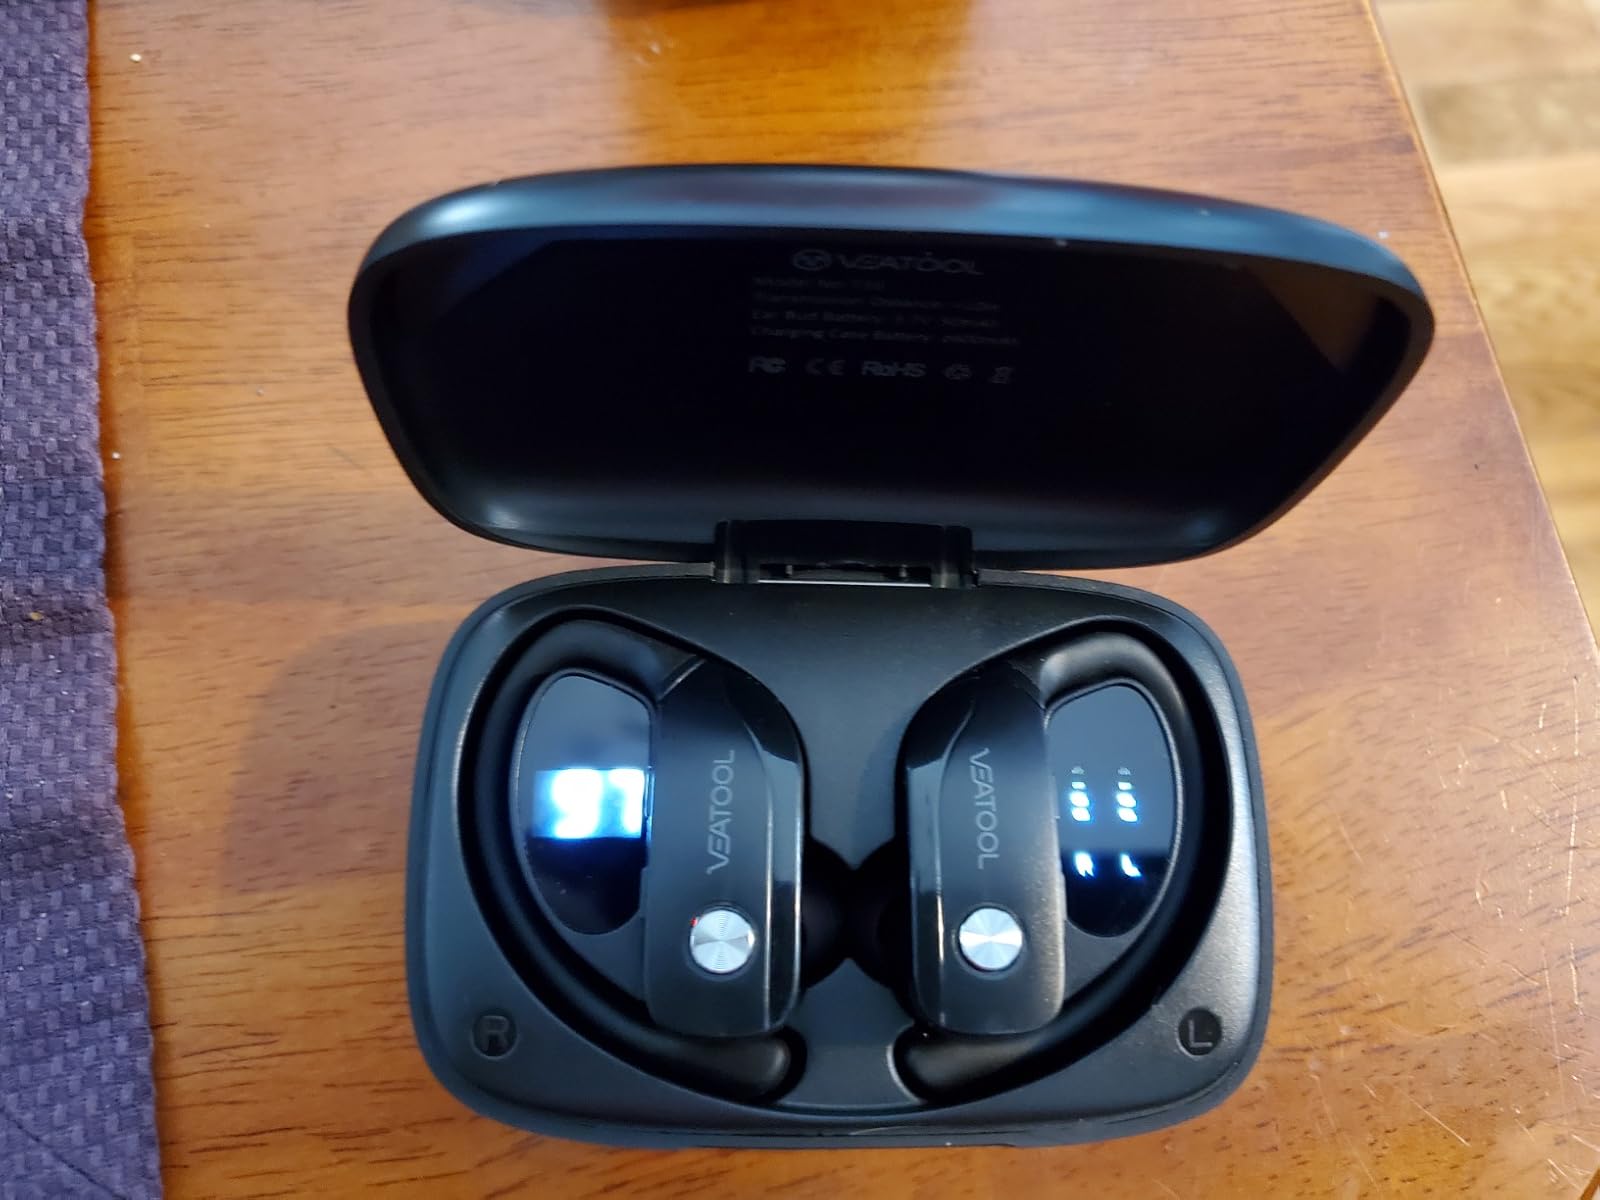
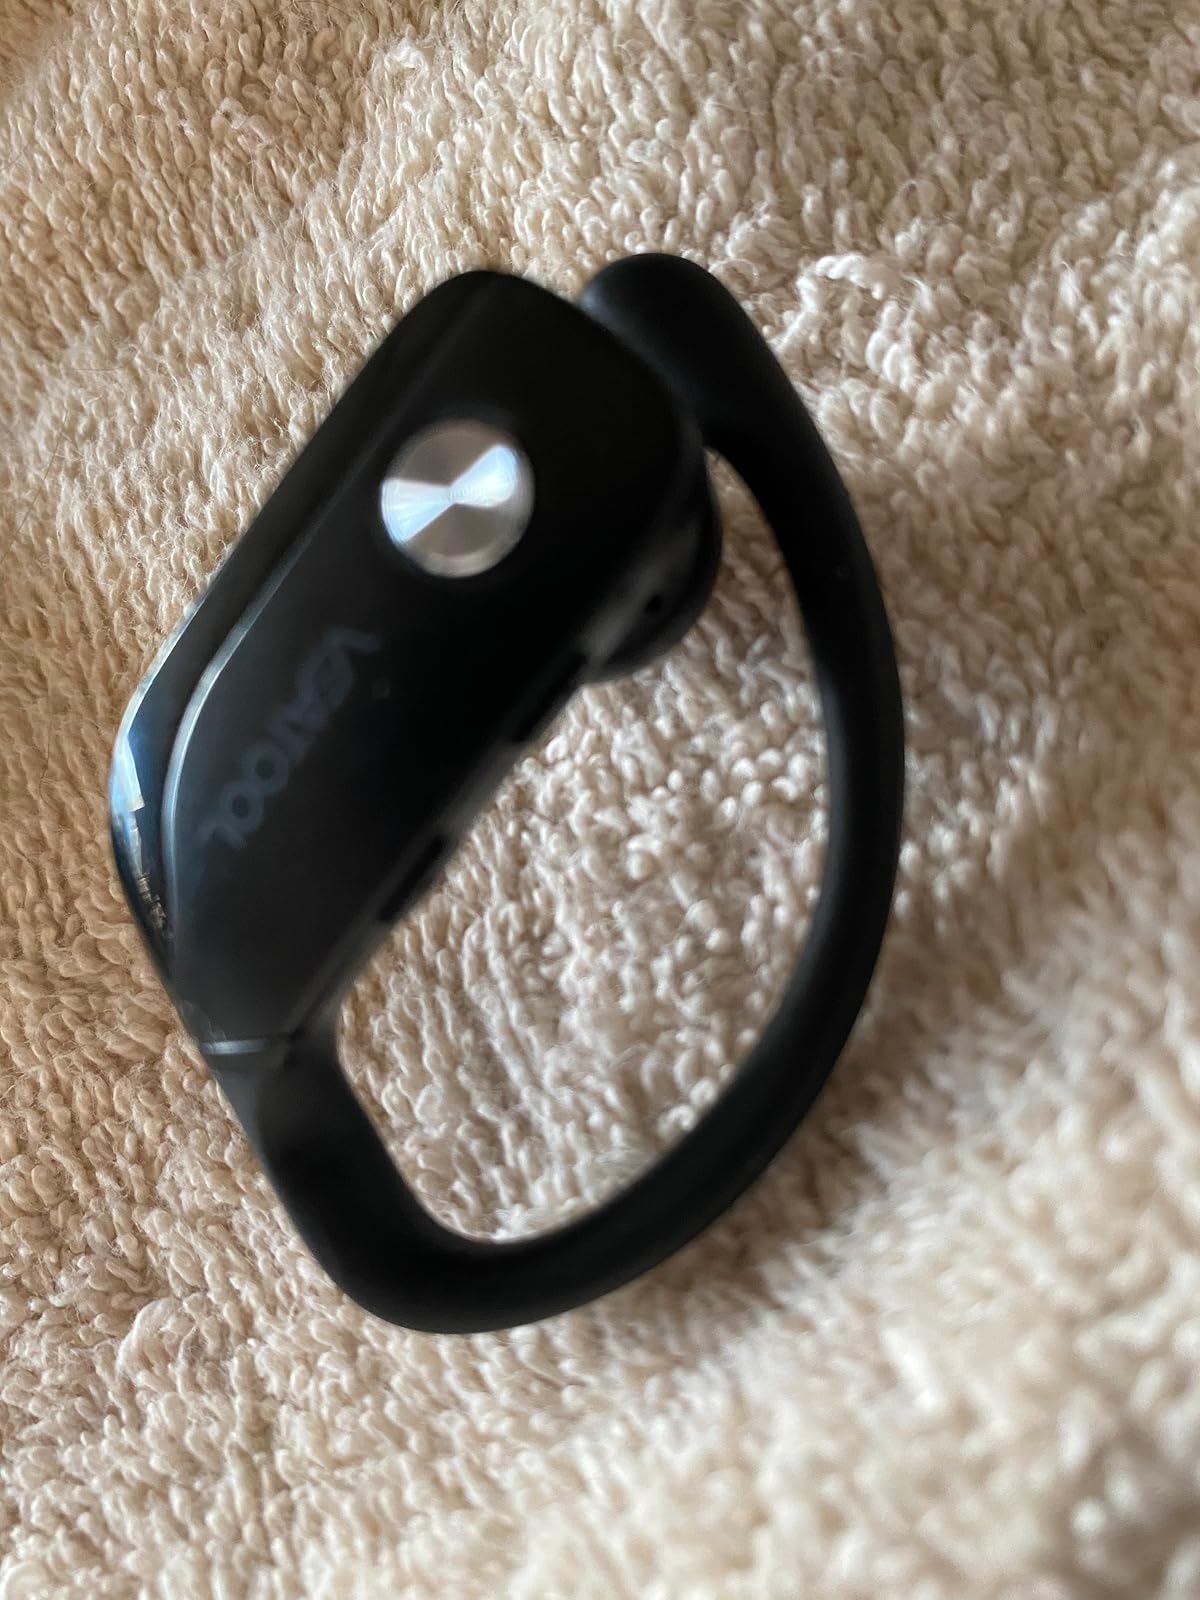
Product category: earbuds
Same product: yes